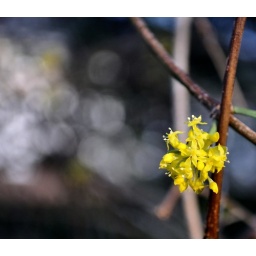
The Cornelian Cherry - beautiful yellow flowers early in the year.